John Fraser (frontiersman)

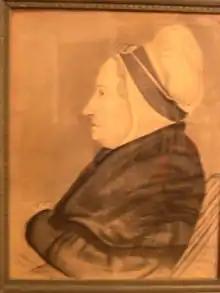
Fraser's widow Jane, before her death in 1815.

During the French and Indian War Fraser served against the French, under George Washington, General Edward Braddock, and General John Forbes. After the French captured Fort Prince George, Fraser decided to abandon his trading post and plantation at Turtle Creek. In June 1754, after loading his trade goods and other personal effects onto horses, Fraser was heading south when he met George Washington and his troops at Fort Necessity. Fraser was present at the Battle of Fort Necessity in July 1754, not as a combatant but because Washington had confiscated his horses. He lost all his supplies there, for which he repeatedly petitioned the Virginia government for reimbursement until his death. A petition by Fraser's widow in 1774 to the Virginia House of Burgesses includes the following statement: